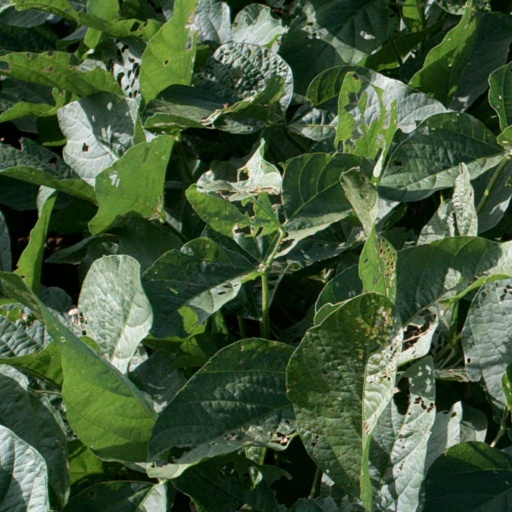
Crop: soybean